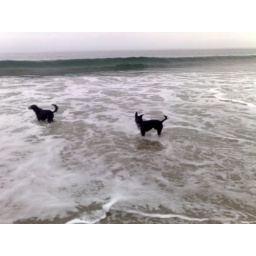
Roscoe and Sasha in the water looking for the ball and trying to out run the ocean waves